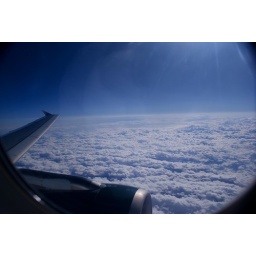
flying in a blue dream (Colorado sky)